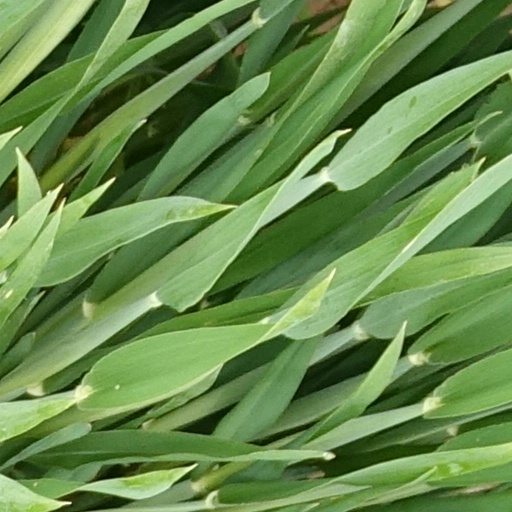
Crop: wheat